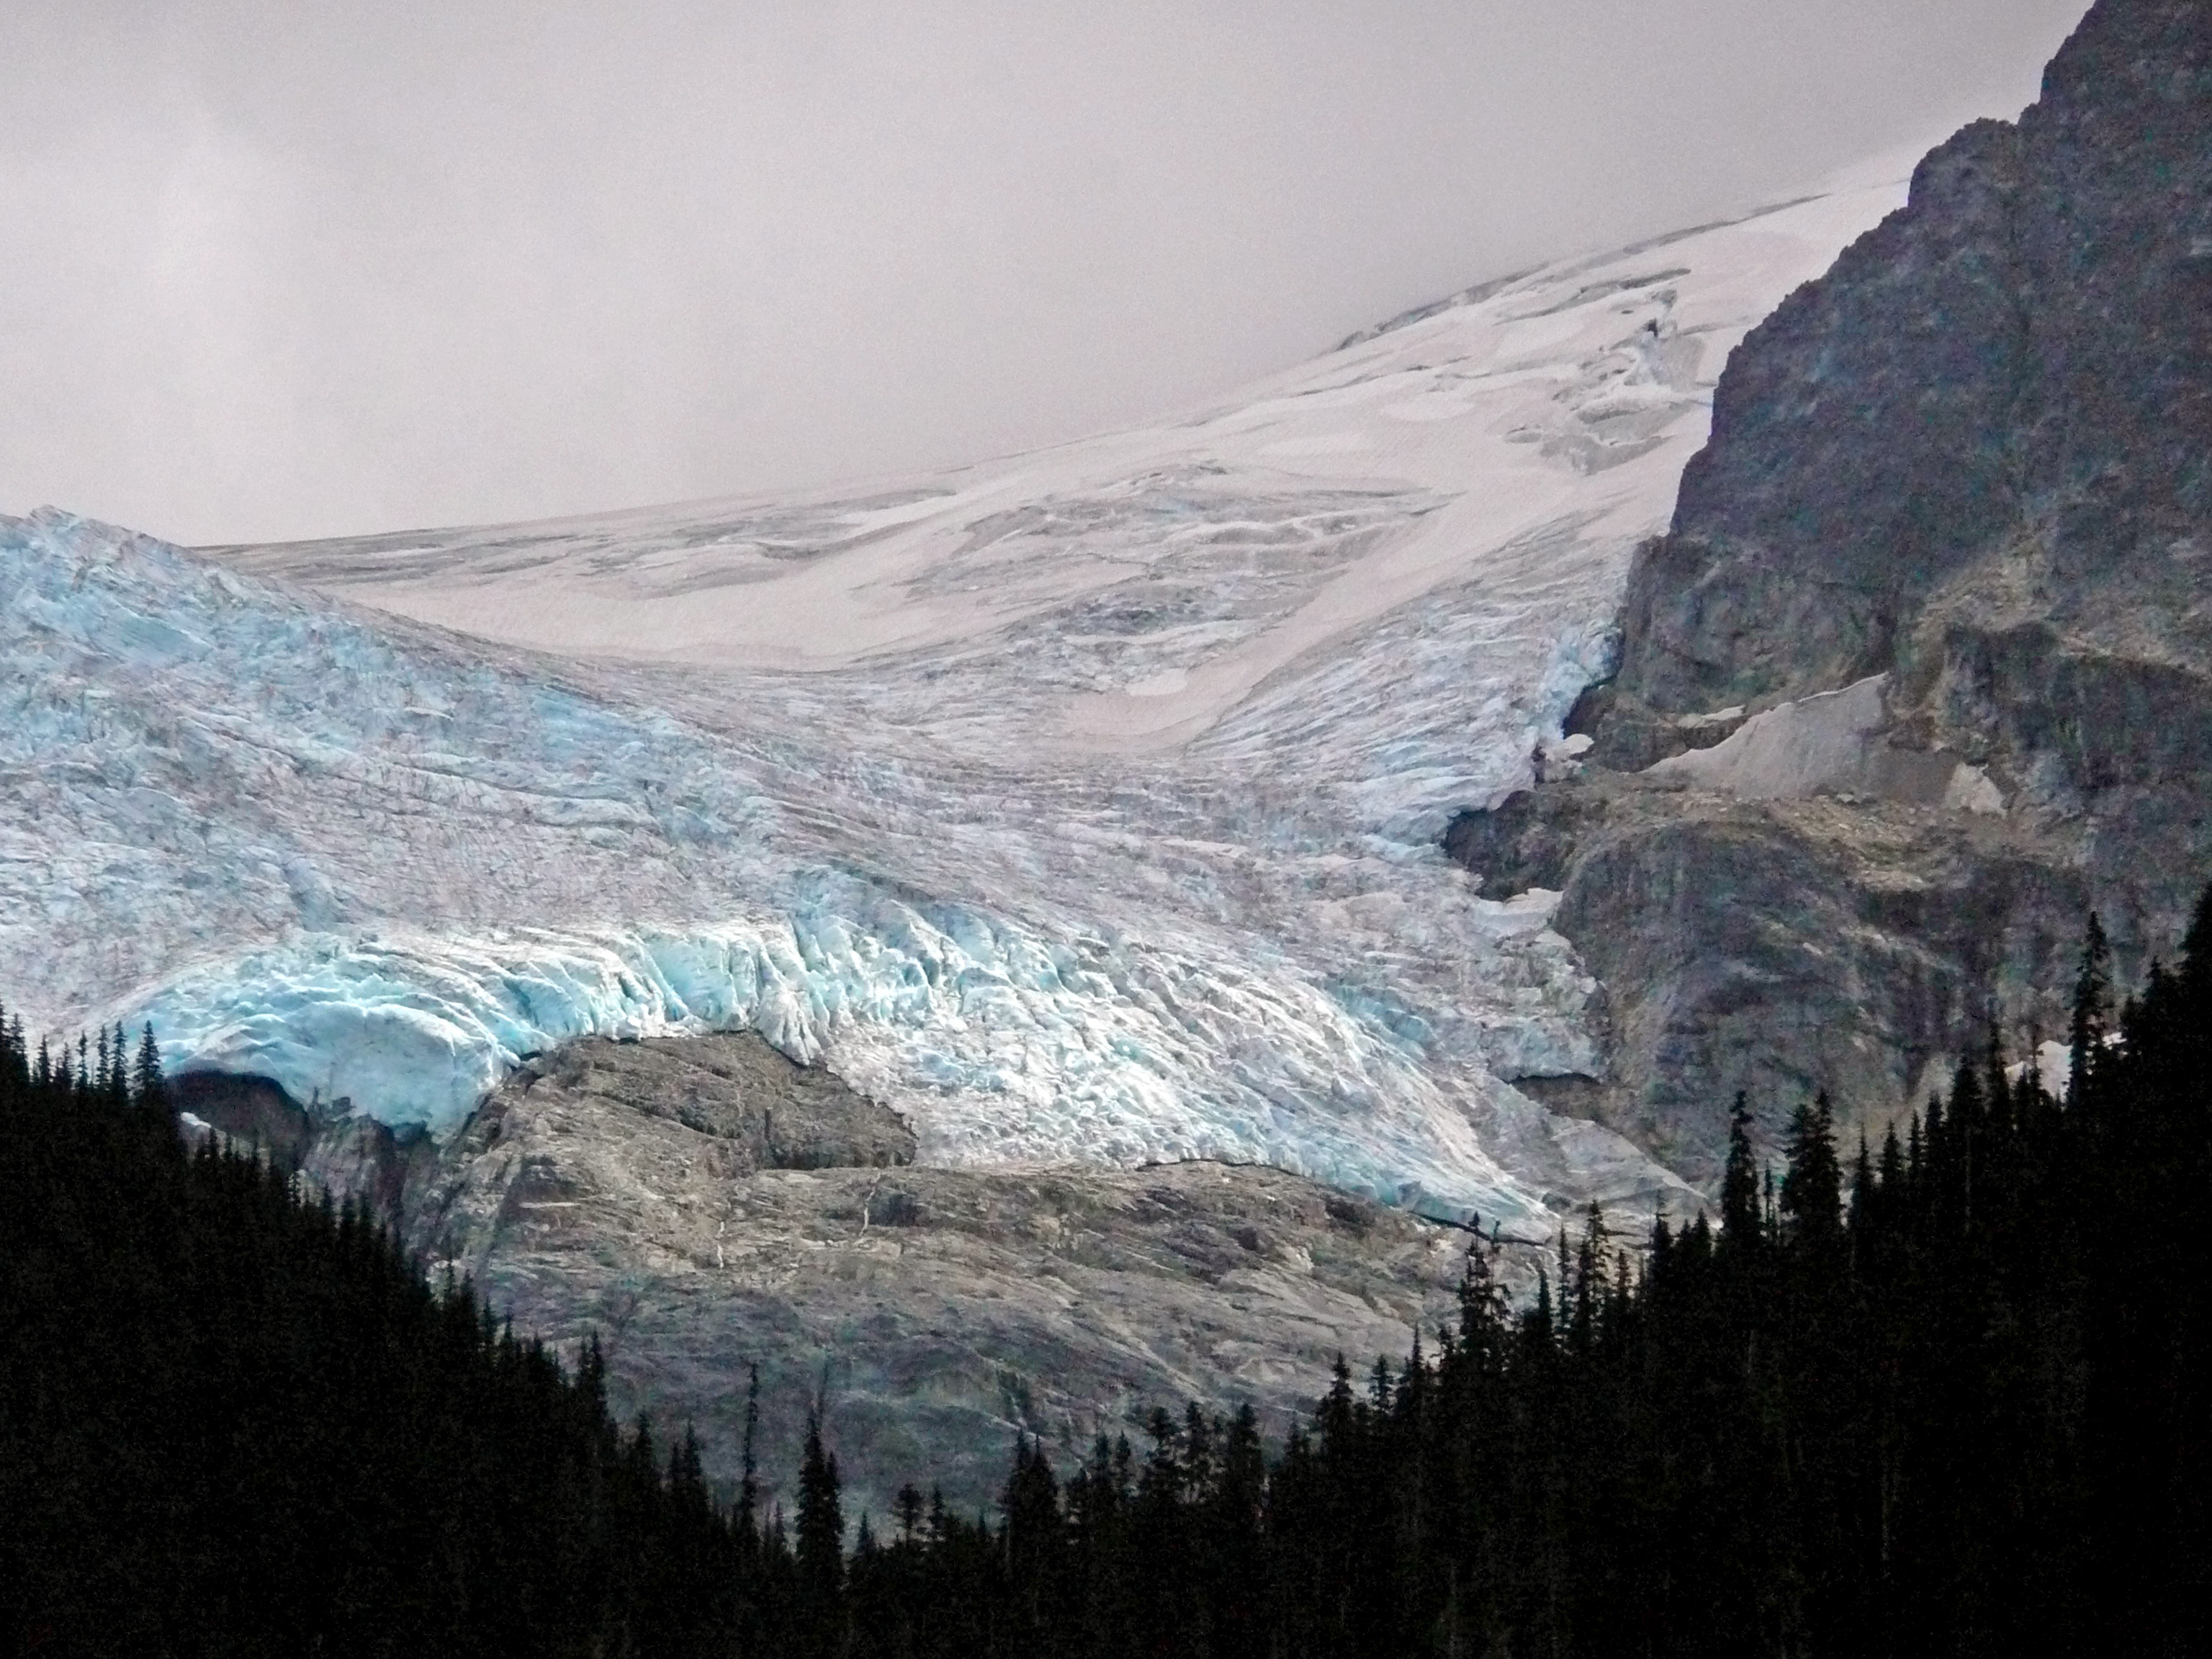
mountain, snow, view, valley, mountain range, ice, glacier, mountains, alps, canada, plateau, cirque, moraine, landform, british columbia, geographical feature, mountainous landforms, glacial landform, geological phenomenon, joffre lake, skihist mountain